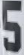
Number: 5